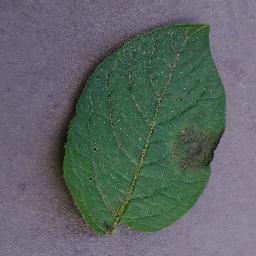
Label: Potato___Late_blight